GC-content

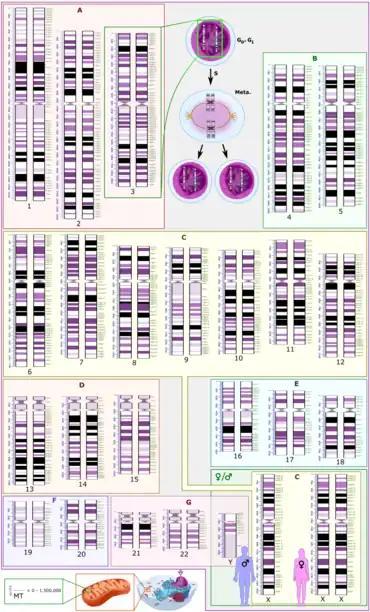
Schematic karyogram of a human, showing an overview of the human genome on G banding (which includes Giemsa-staining), wherein GC rich regions are lighter and GC poor regions are darker.

GC-content is usually expressed as a percentage value, but sometimes as a ratio (called G+C ratio or GC-ratio). GC-content percentage is calculated as